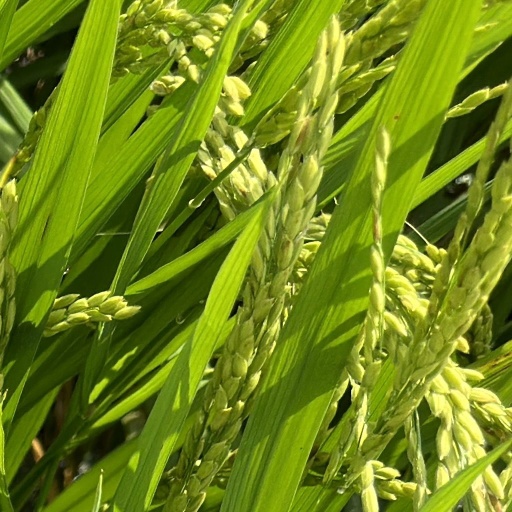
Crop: rice